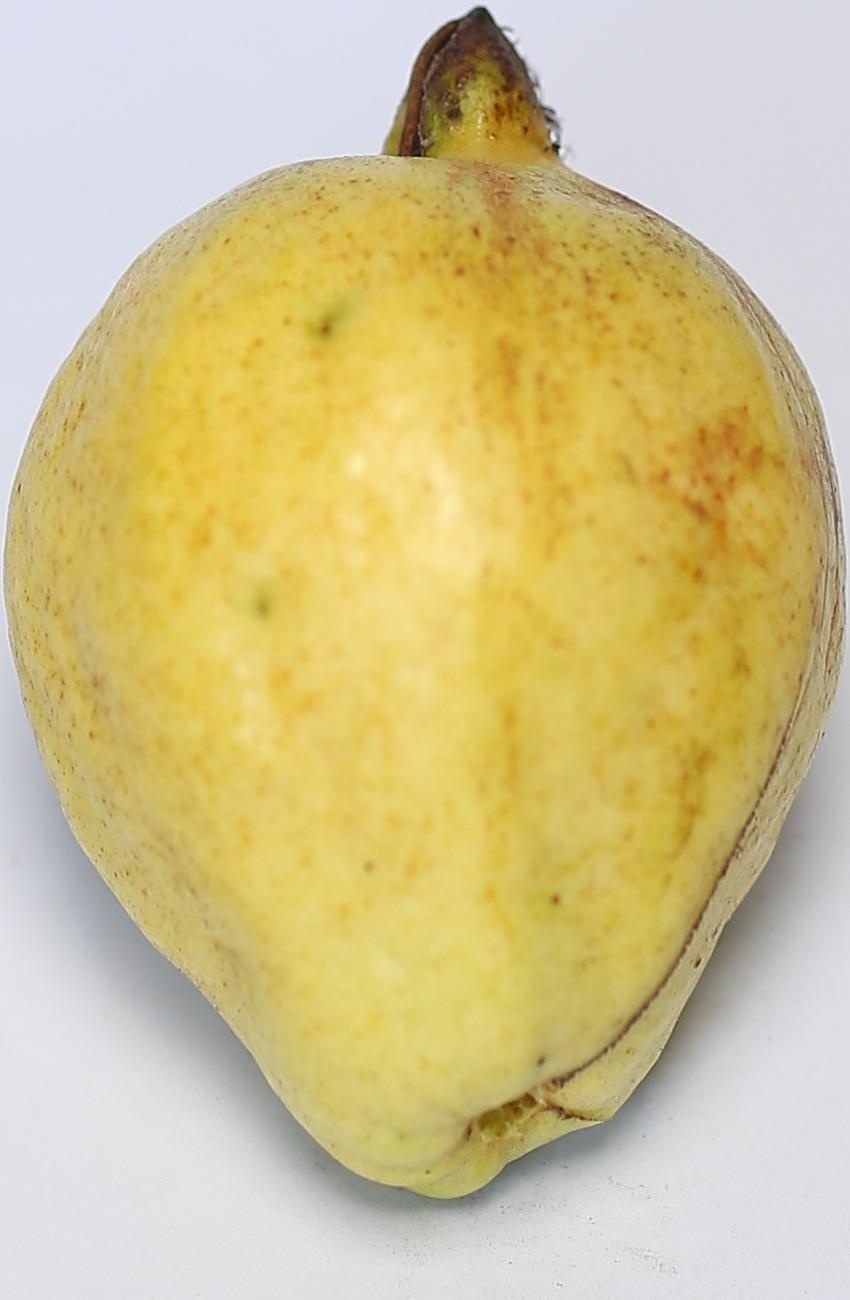
Maturity: ripe
Variety: thadhrami